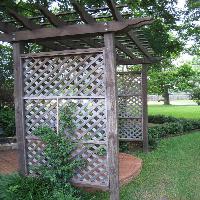
Weather: cloudy or overcast